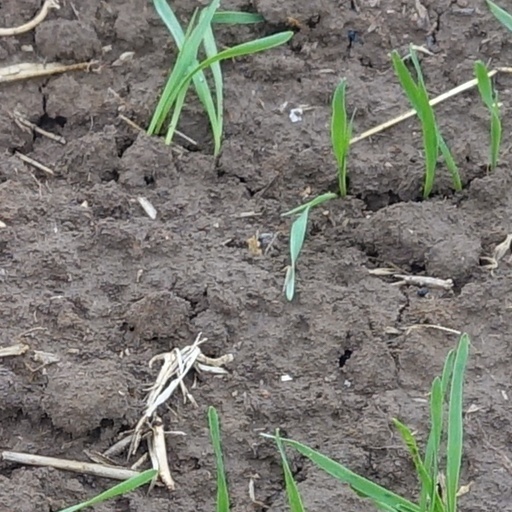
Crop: wheat